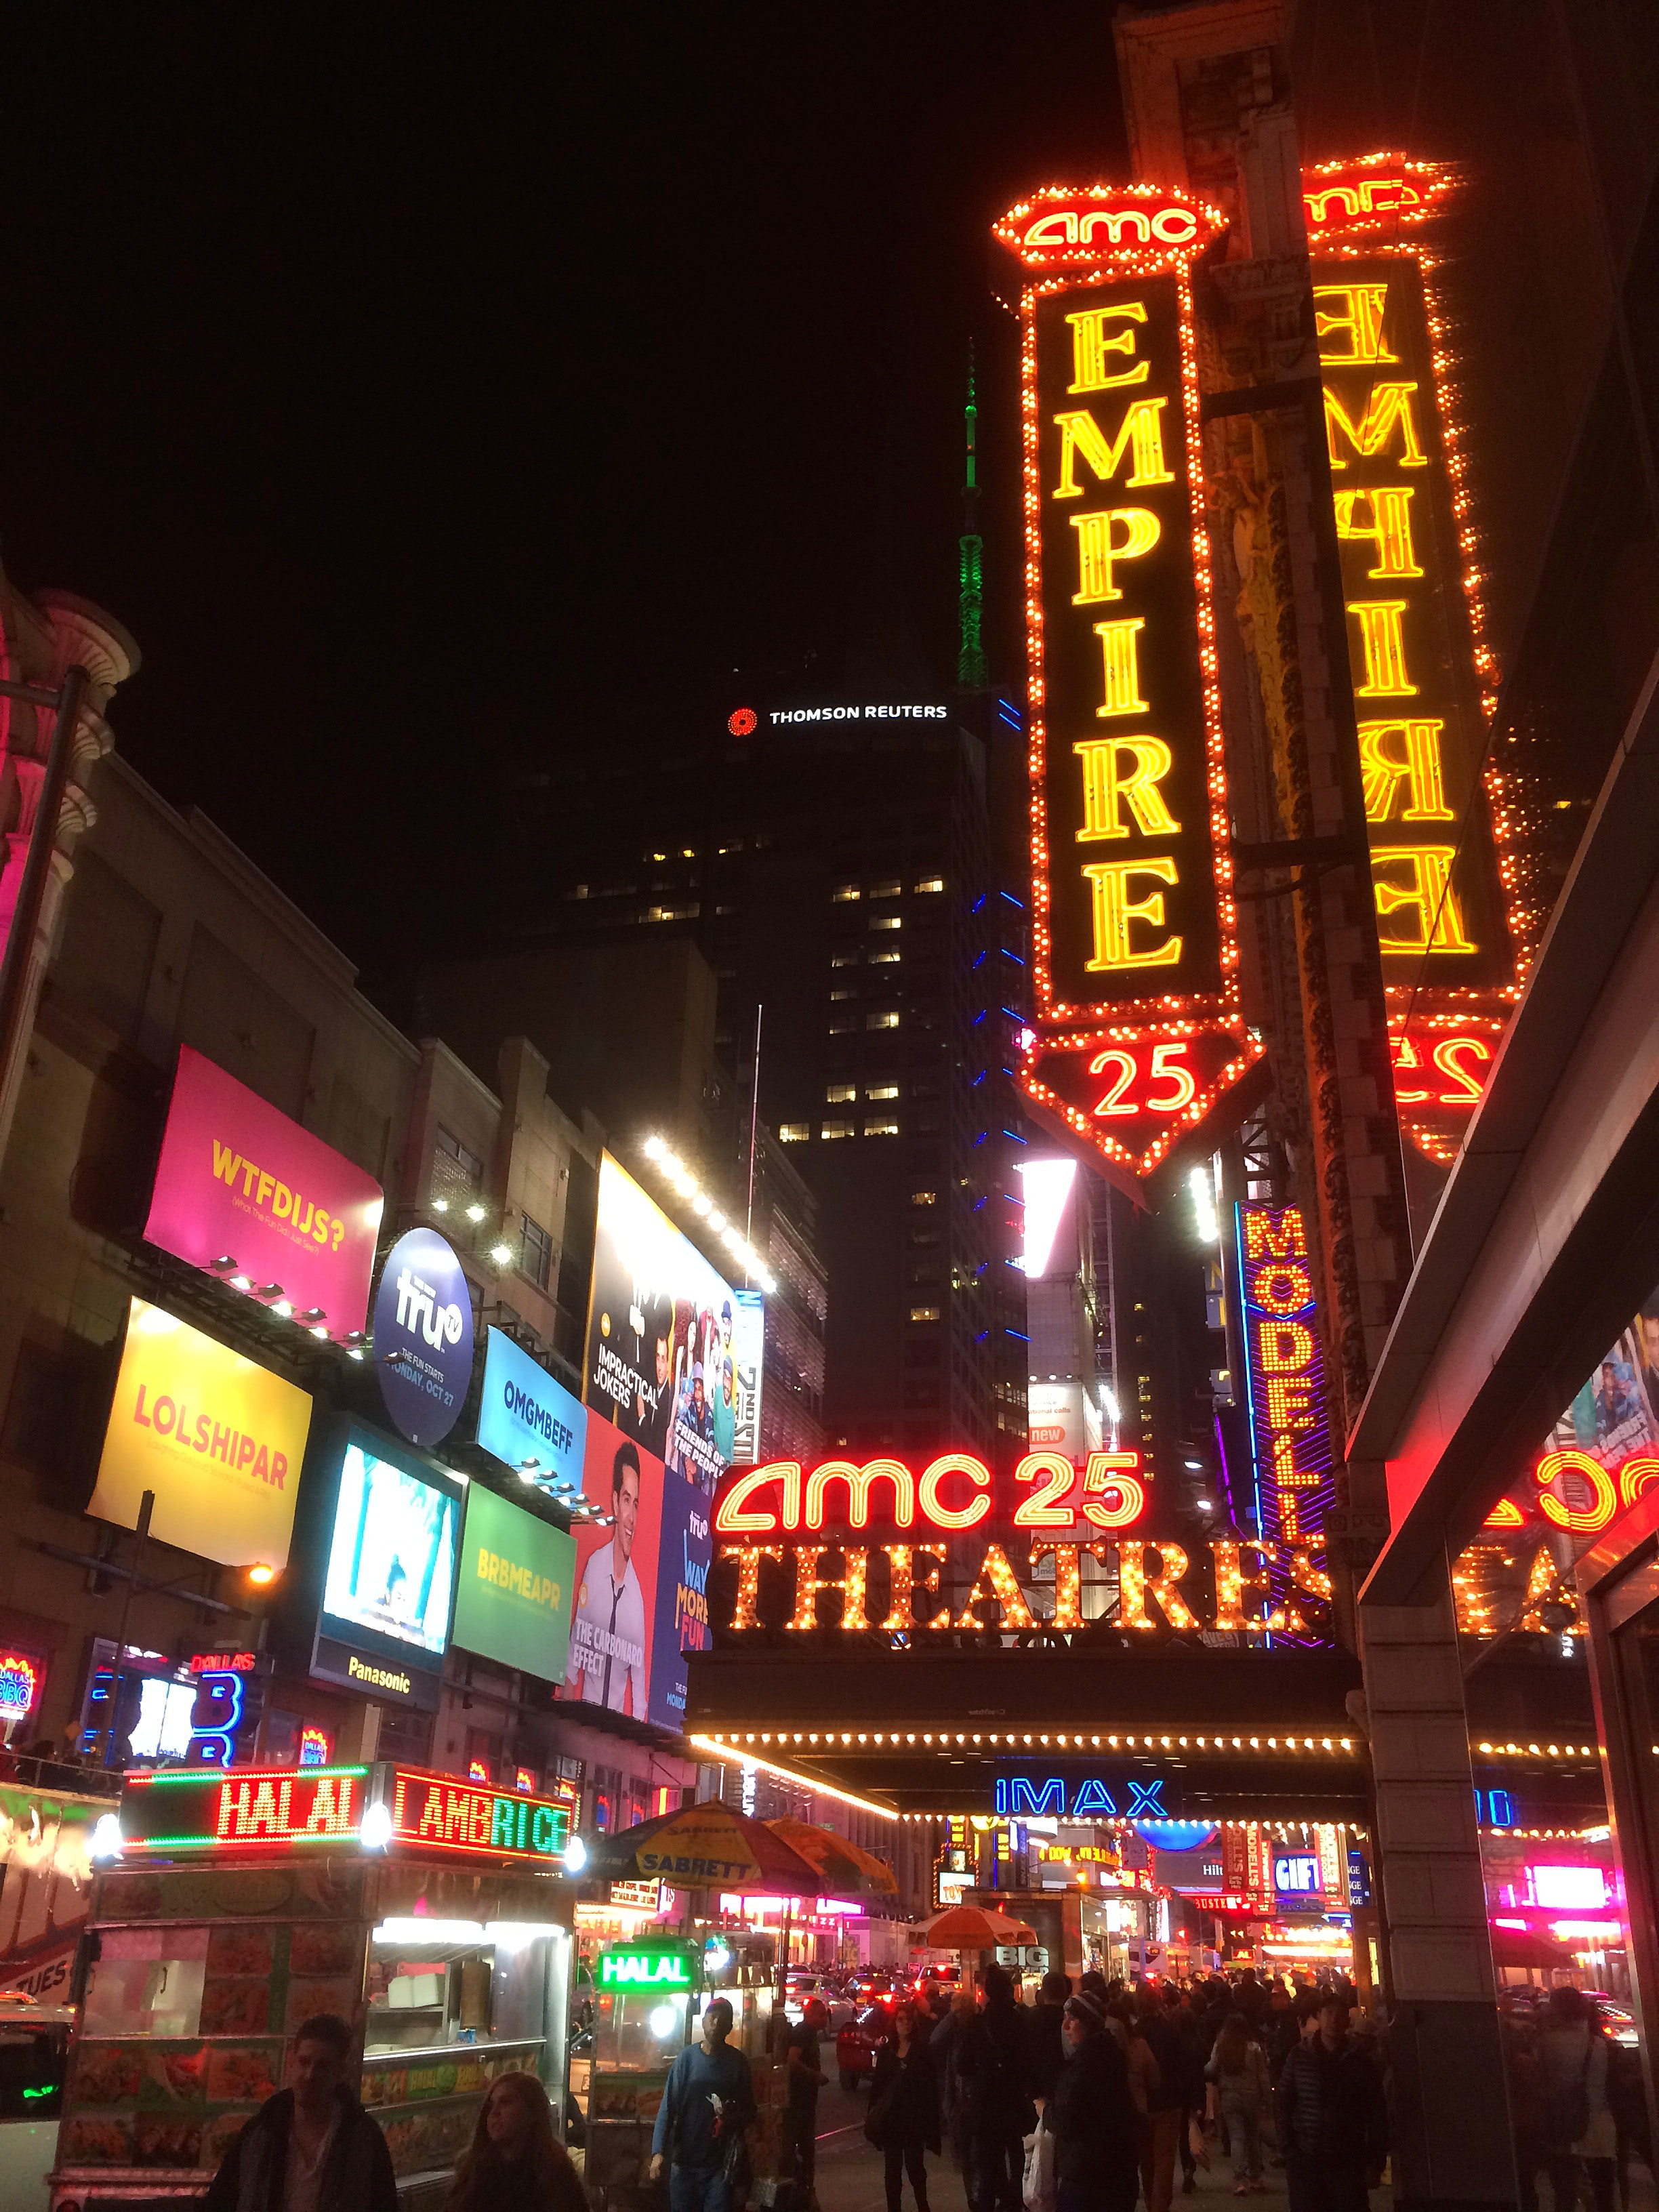
light, people, street, night, city, cityscape, downtown, vendor, nyc, usa, christmas, neon, neon sign, christmas decoration, new, cinema, york, metropolis, amc, apollo, christmas lights, urban area, human settlement